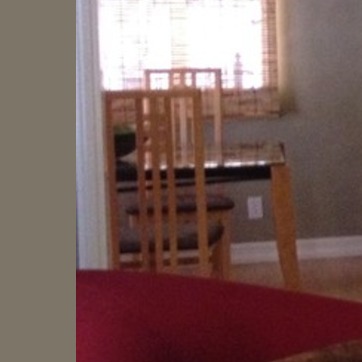
Material: wood